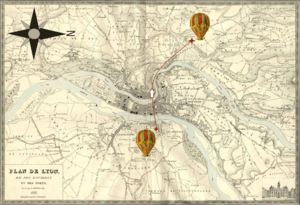
Vol historique de la mongolfière La Gustave, le 4 juin 1784, sur le Plan de Lyon, de ses environs et de ses forts, L. Dignoscyo, 1835, éditeur Béraud-Lauras. Travail personnel. Source cité sur la page WP La Gustave. Image de mongolfière
La Gustave est le nom d'une montgolfière, qui décolle des Brotteaux à Lyon le 4 juin 1784 avec une des premières femmes de l'histoire de l'aéronautique, la première à avoir effectué un vol libre, Élisabeth Tible. La montgolfière est baptisée ainsi par son propriétaire et pilote, le peintre Fleurant, en hommage au roi de Suède Gustave III.